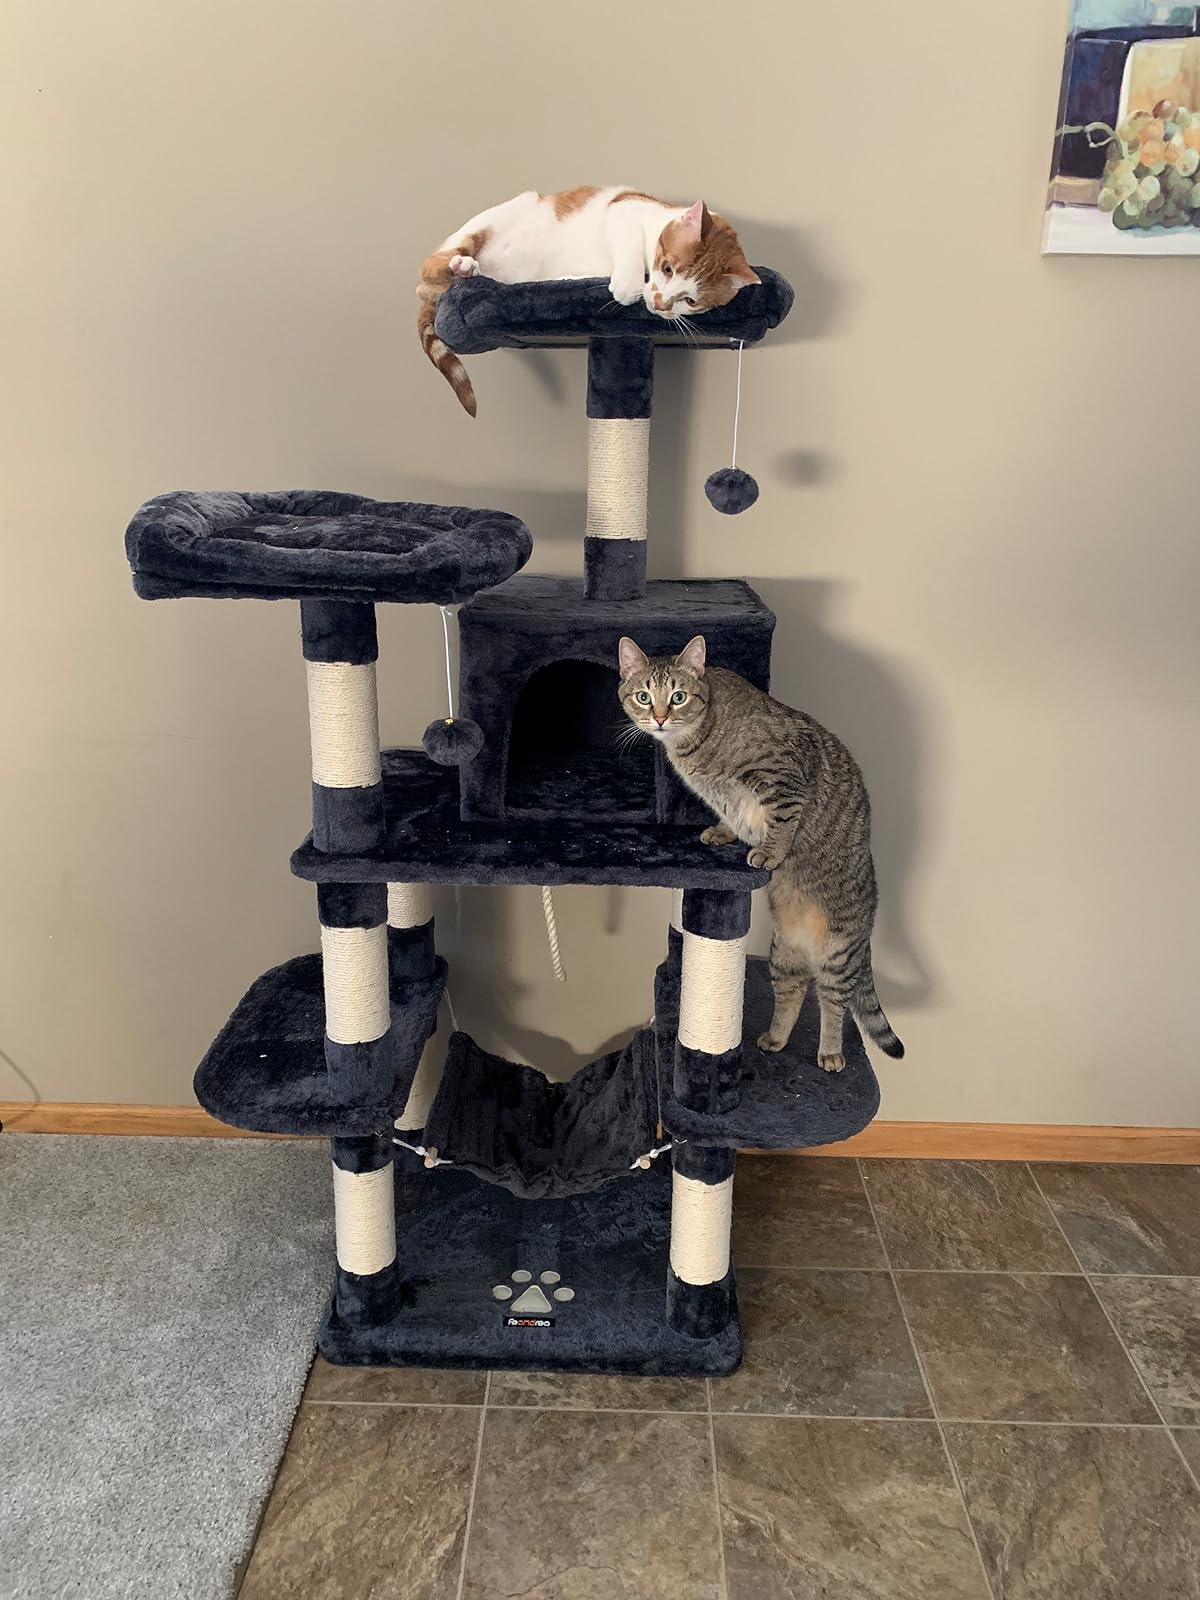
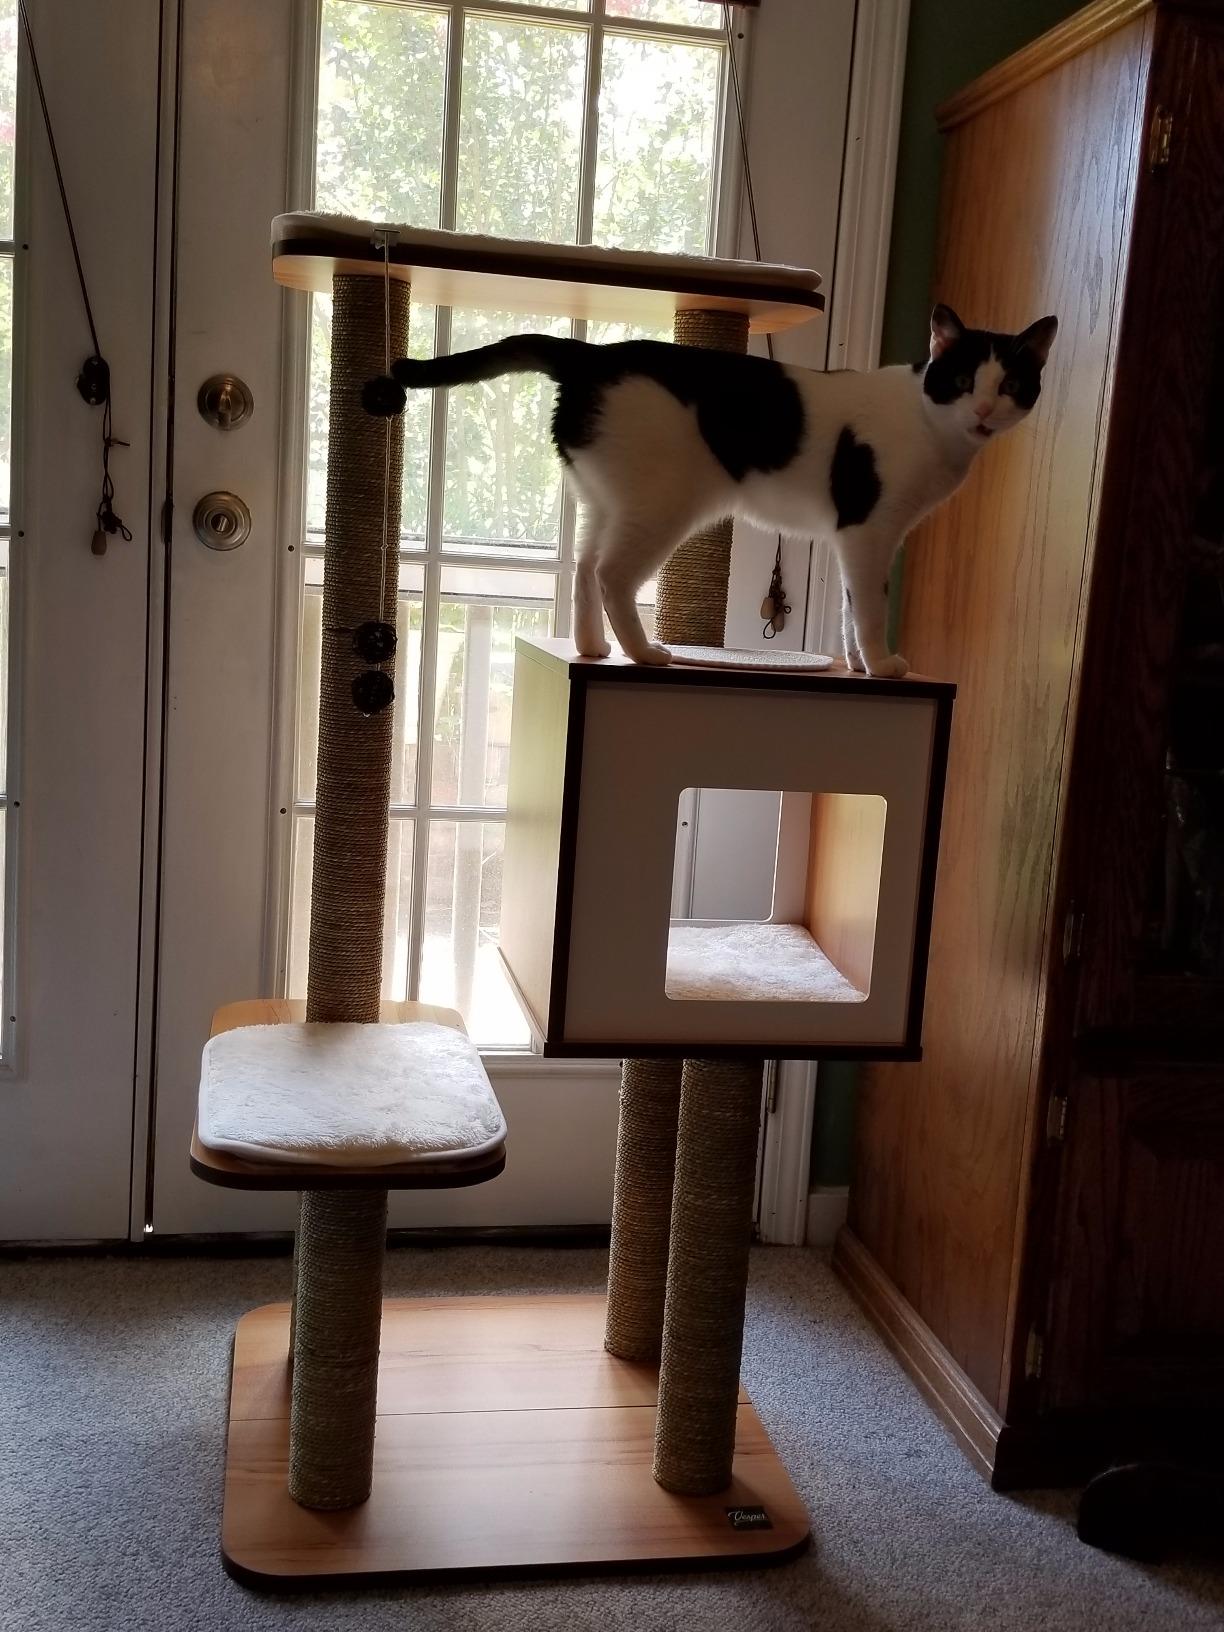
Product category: items_cat tree
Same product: no